Retail park

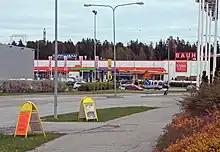
Large retail park with outlets of Kuloinen, Raisio, Finland

Retail parks have been growing in Continental Europe: according to Cushman & Wakefield, who defines a retail park as an open-air centre with more than 5,000 sq. m. of retail space, total retail space in retail parks in Europe was predicted to be around 40 million sq. m. at the end of 2017. The amount of floor space in retail parks increased by 836,000 square meters in 2015, and 1.3 million square metres in 2016. France accounted for 54% of the new retail space in Western Europe, followed by Britain at 17% and Italy at 10%. At 70,000 sq. m., the "Steel" retail park in Saint-Étienne, France was cited as the largest planned project at that time.